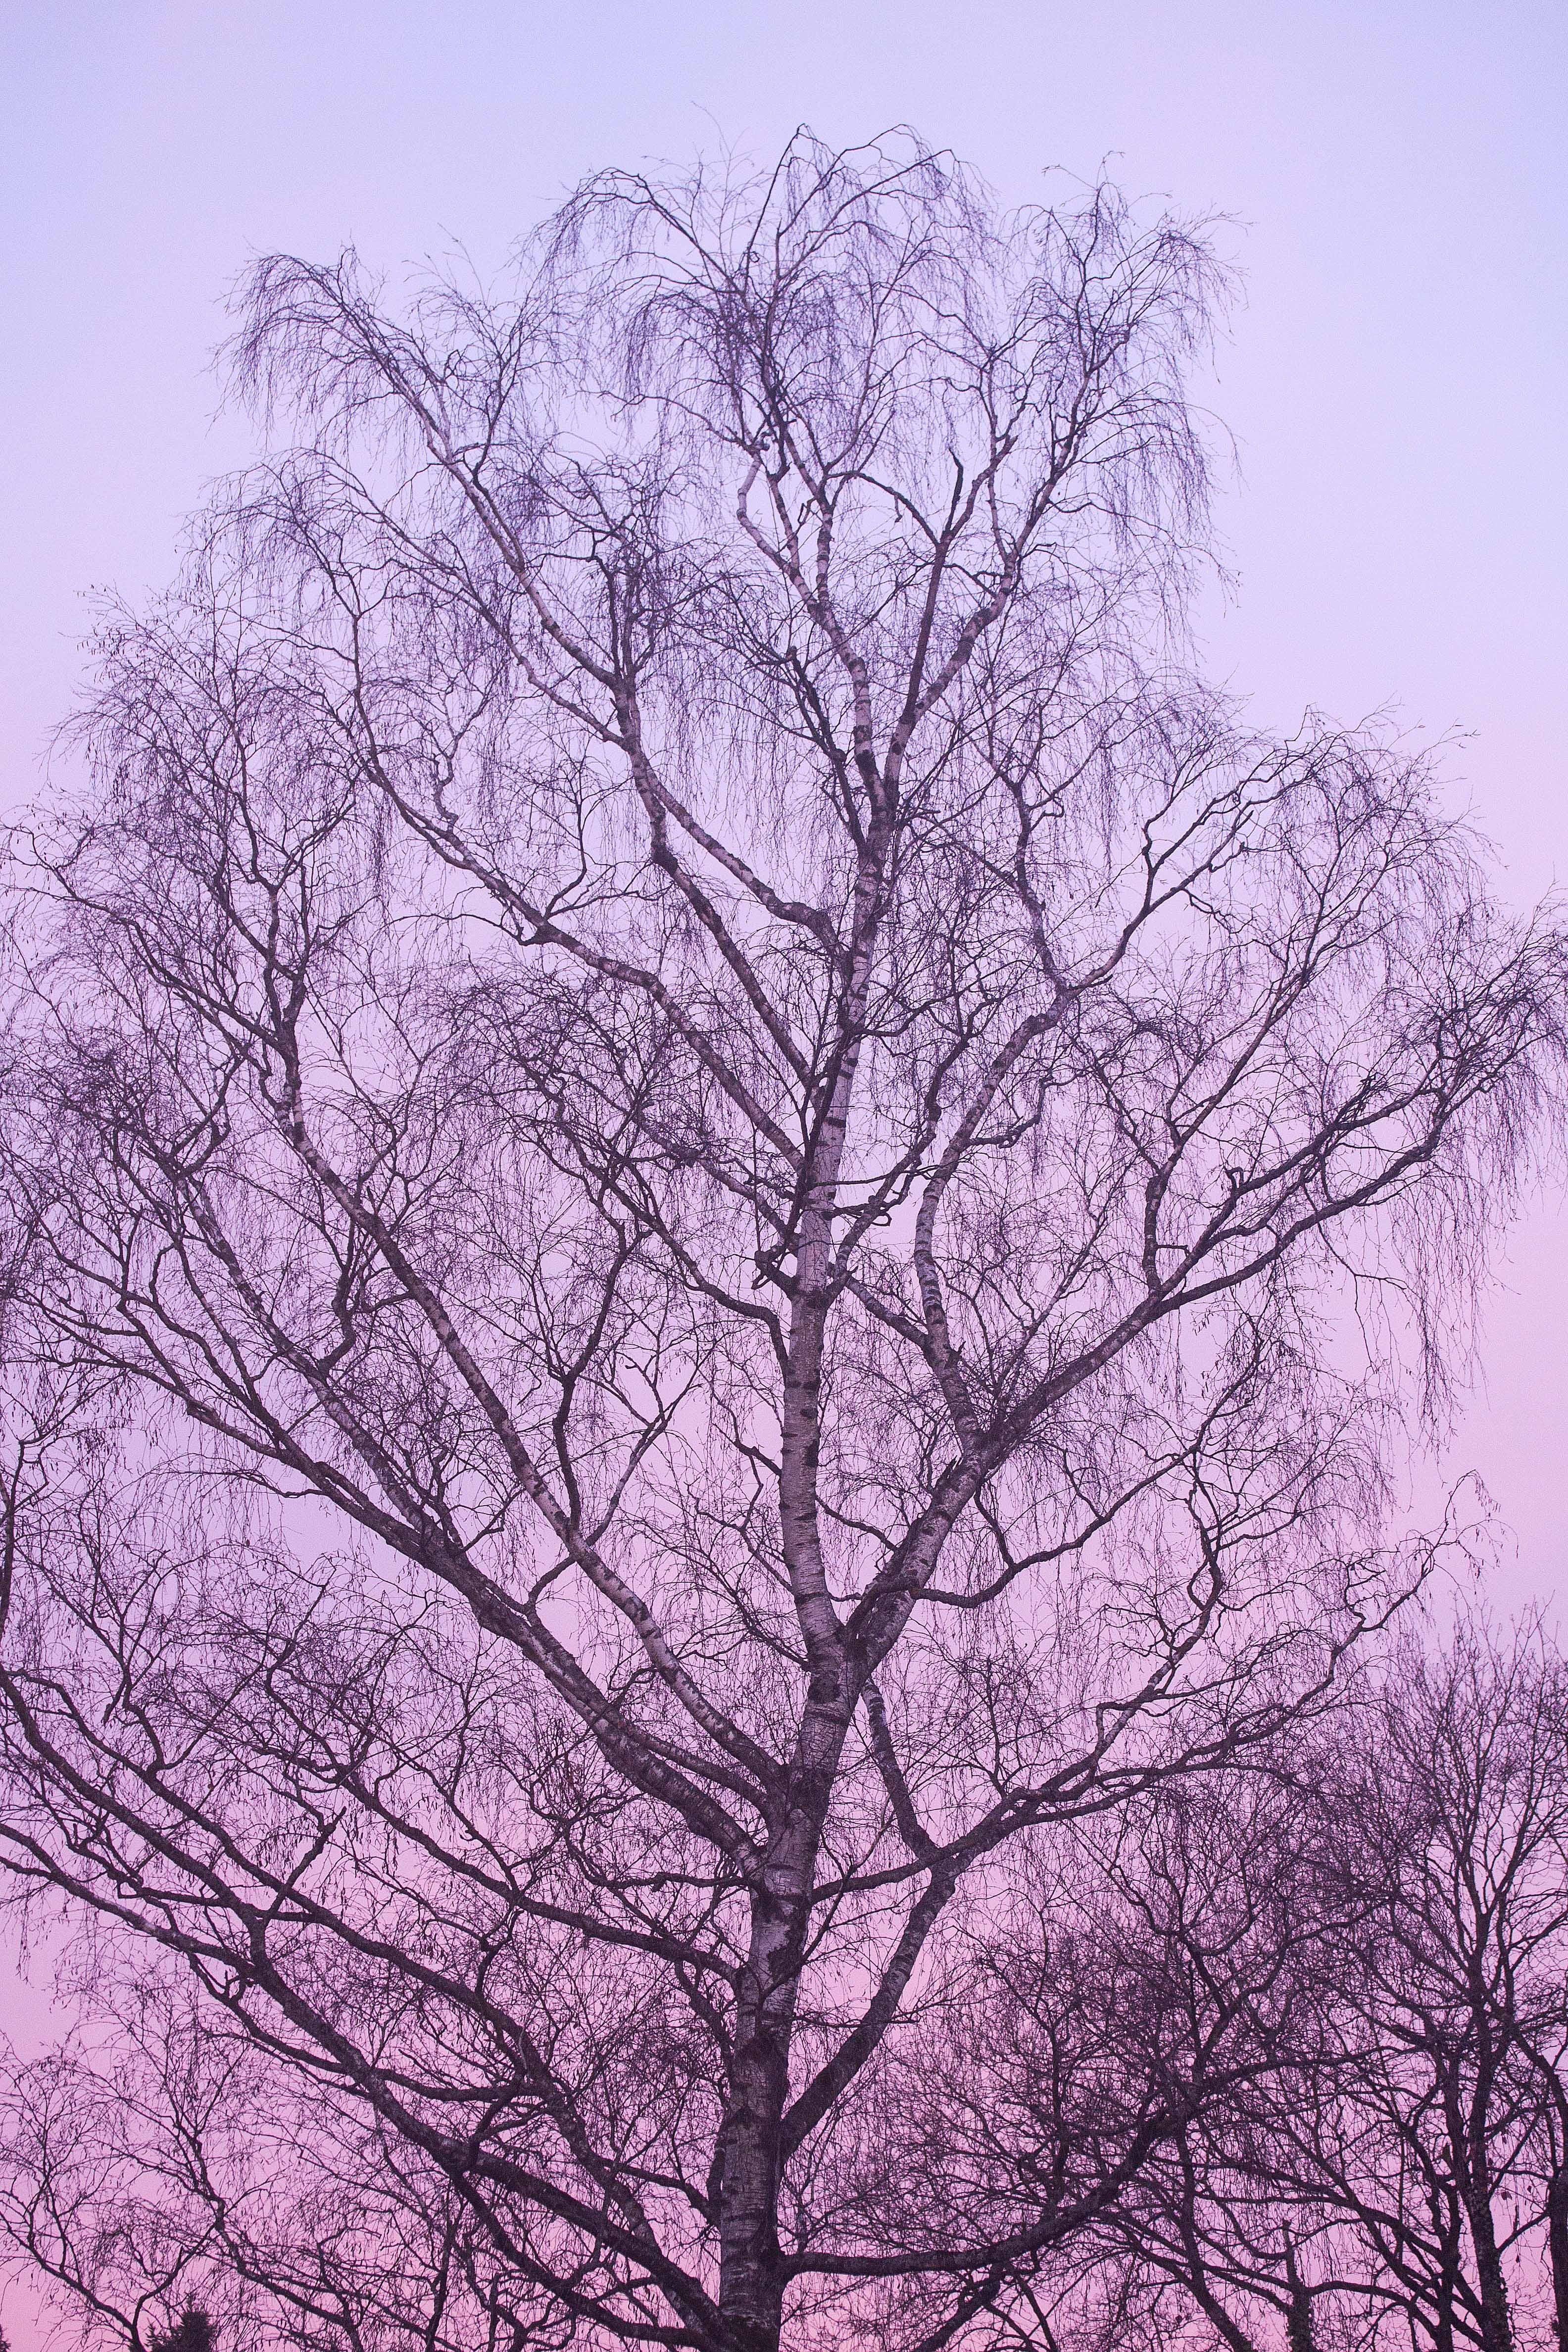
tree, branch, blossom, plant, sky, morning, flower, frost, dawn, birch, feel, mood, morning hour, plant stem, woody plant